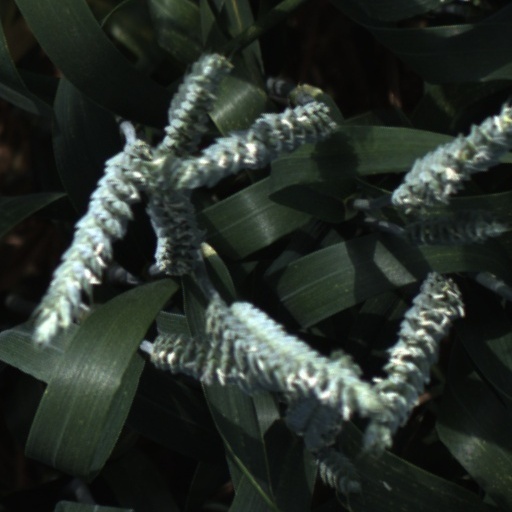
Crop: wheat